2012 UEFA Super Cup

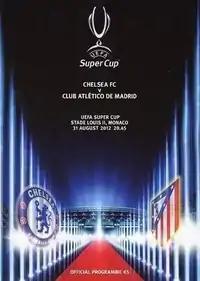
Match programme cover

The 2012 UEFA Super Cup was the 37th UEFA Super Cup, an annual football match organised by UEFA and contested by the reigning champions of the two main European club competitions, the UEFA Champions League and the UEFA Europa League. It was played at the Stade Louis II in Monaco on 31 August 2012, between the 2011–12 UEFA Champions League winners Chelsea of England and the 2011–12 UEFA Europa League winners Atlético Madrid of Spain.